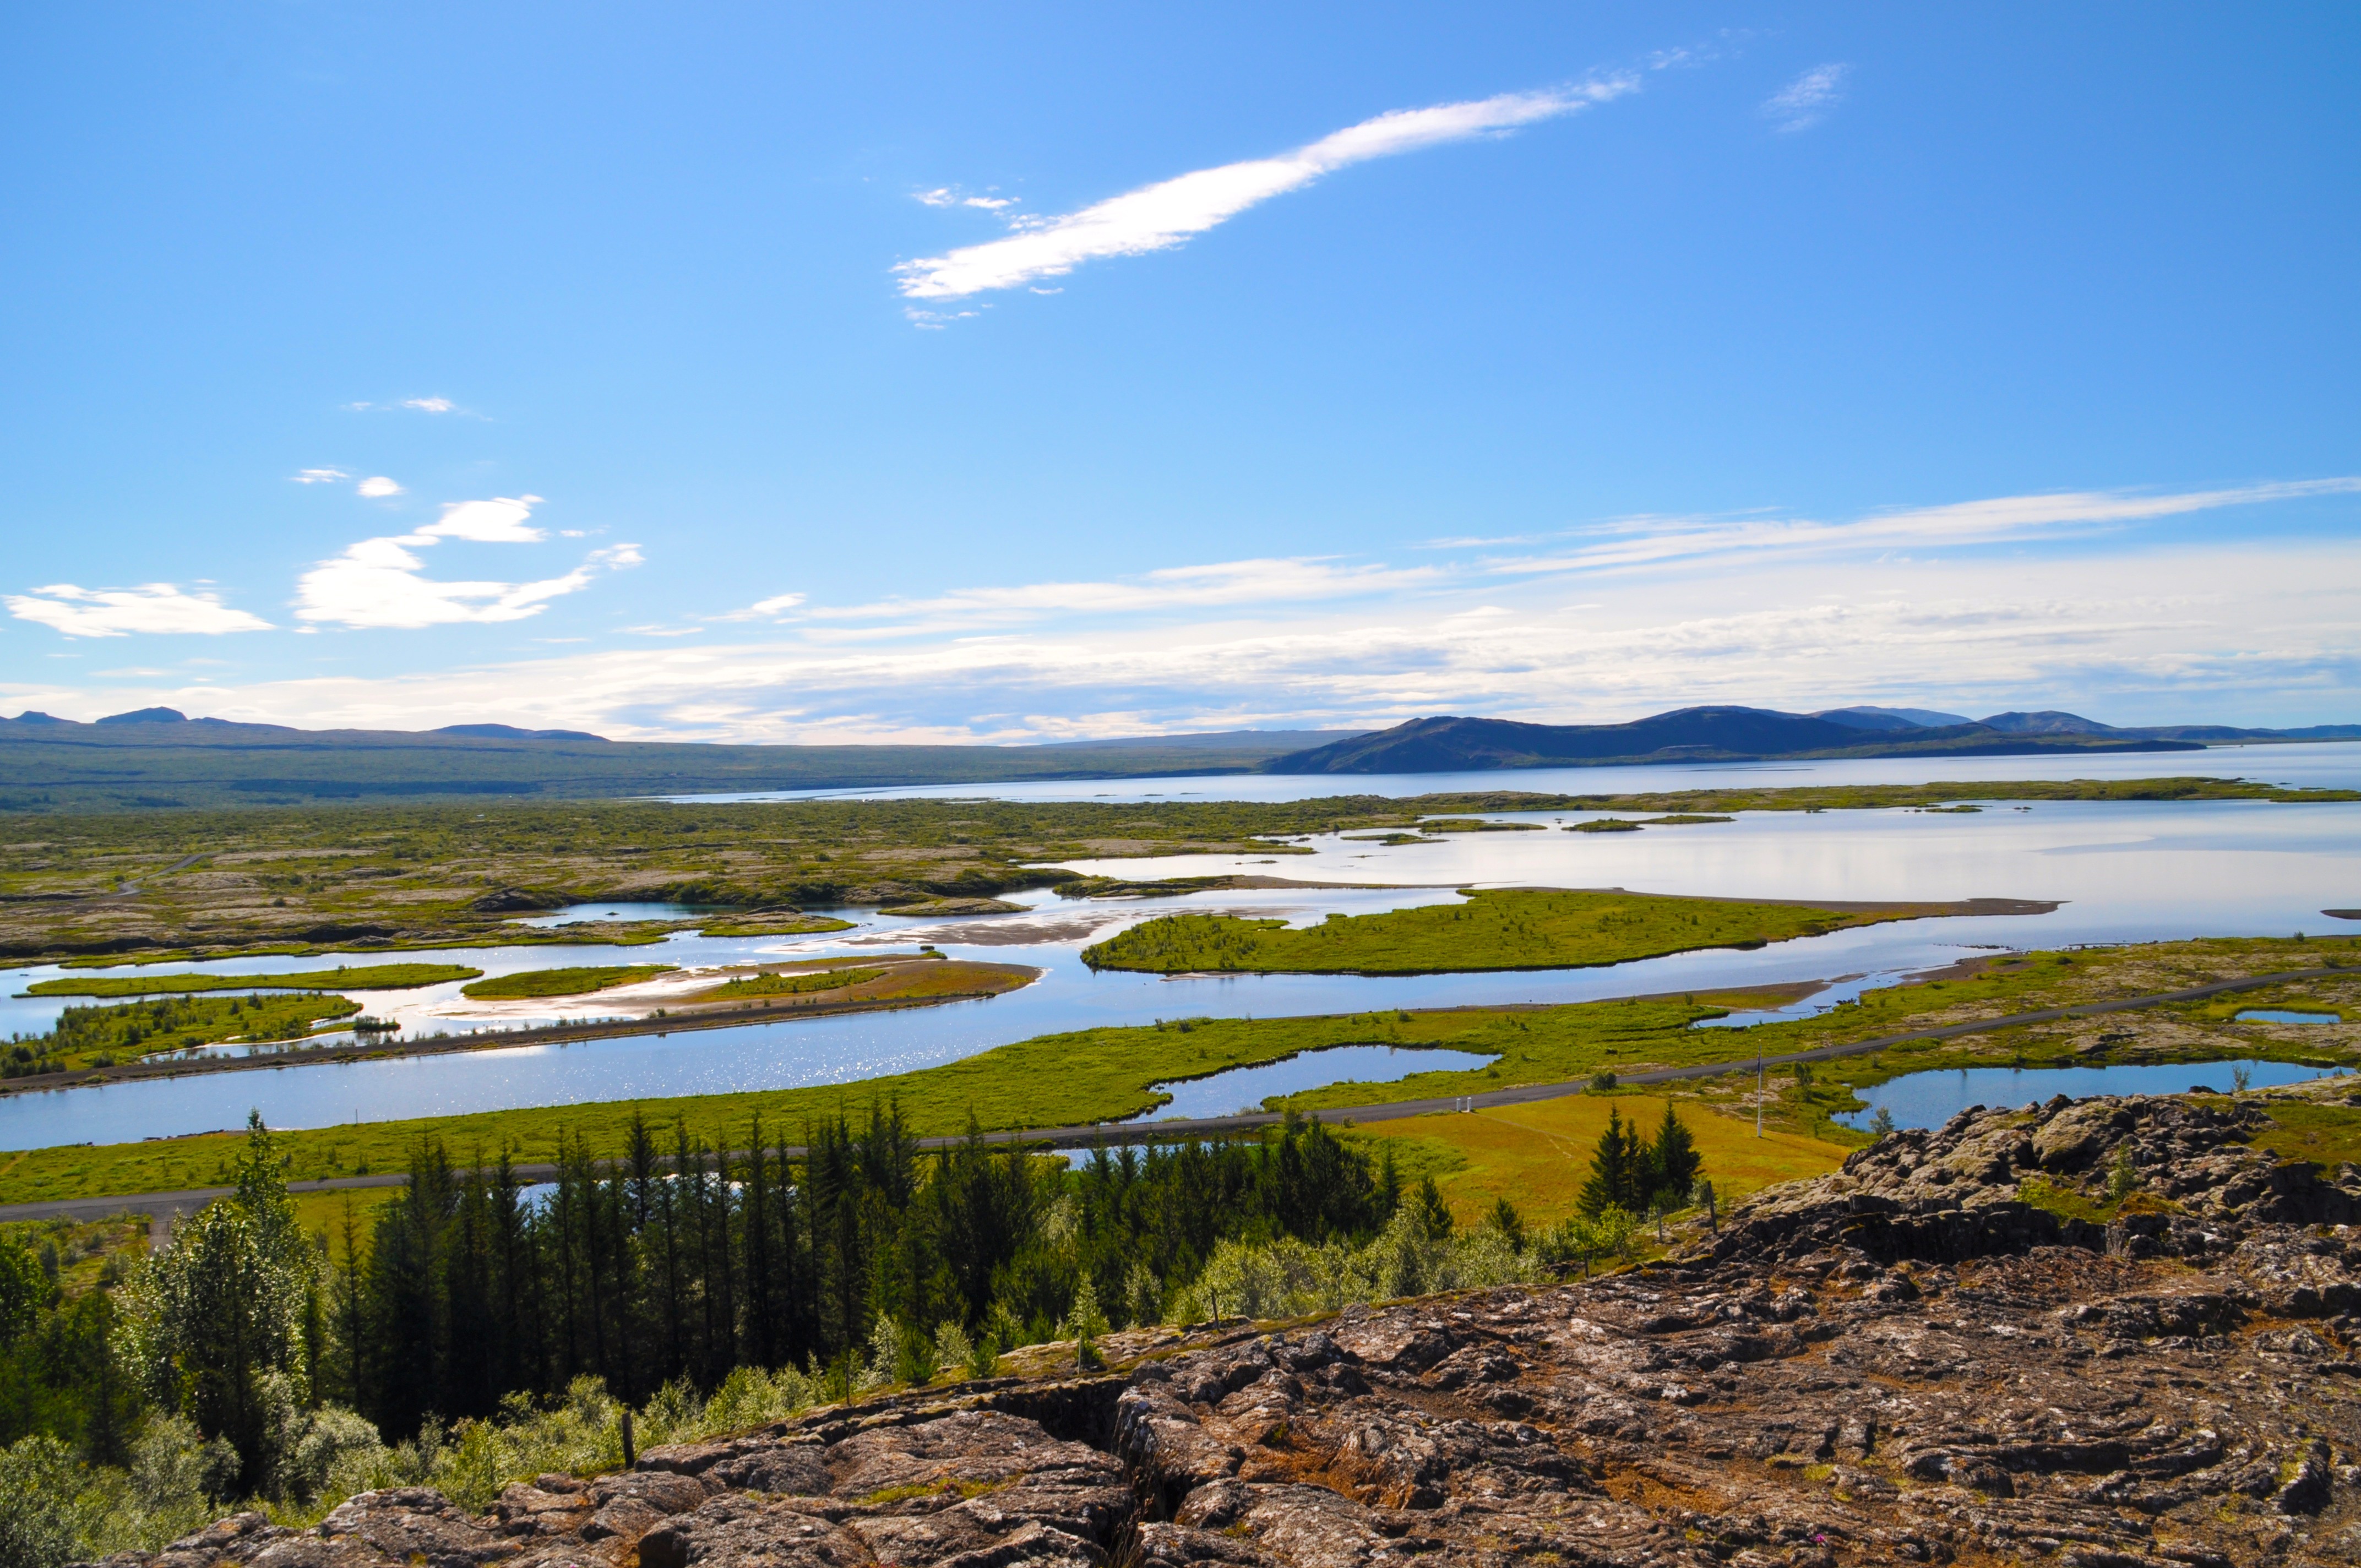
landscape, sea, coast, nature, horizon, marsh, wilderness, mountain, cloud, hill, shore, lake, reflection, iceland, reservoir, plain, grassland, wetland, bog, plateau, wide, habitat, loch, ecosystem, tundra, continental plates, pingvellir, natural environment, geographical feature